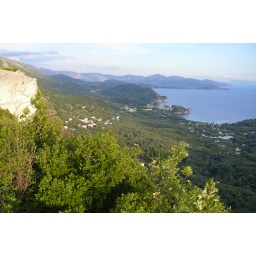
West coast of Epirus near Parga. View from the Ali Pasha's castle